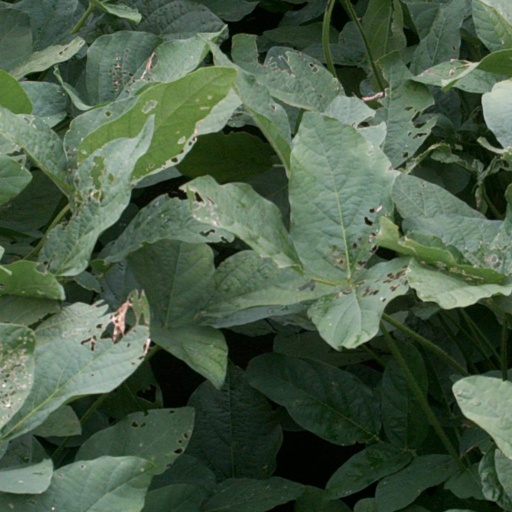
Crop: soybean